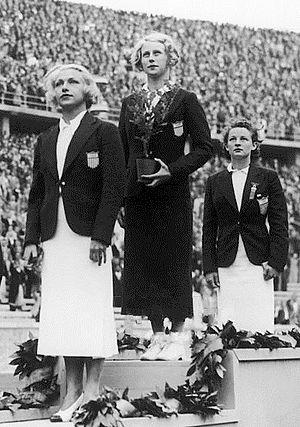
Dorothy Poynton-Hill, née le 17 juillet 1915 à Salt Lake City et morte le 18 mai 1995 à Riverside, est une plongeuse américaine.